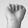
ASL letter: A